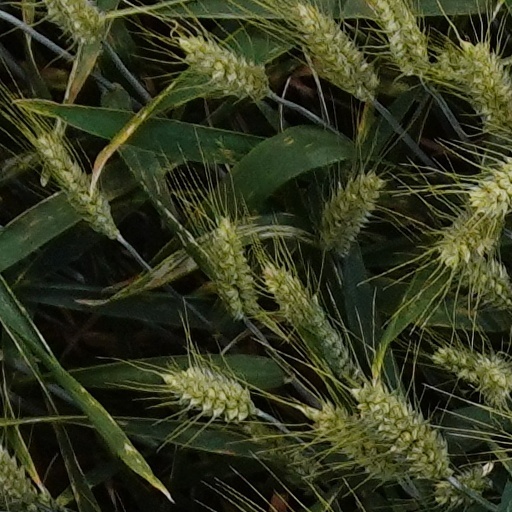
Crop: wheat